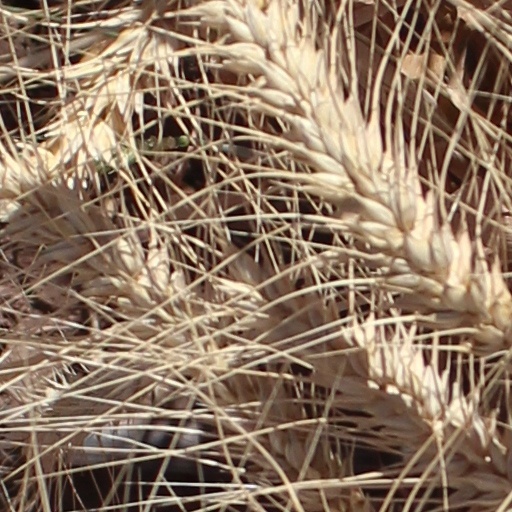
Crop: wheat